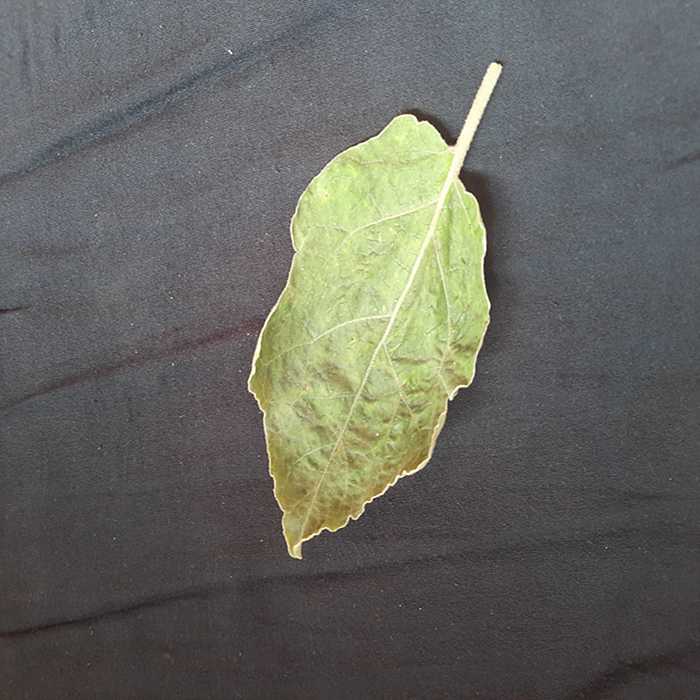
Plant: Eggplant
Label: Eggplant begomovirus